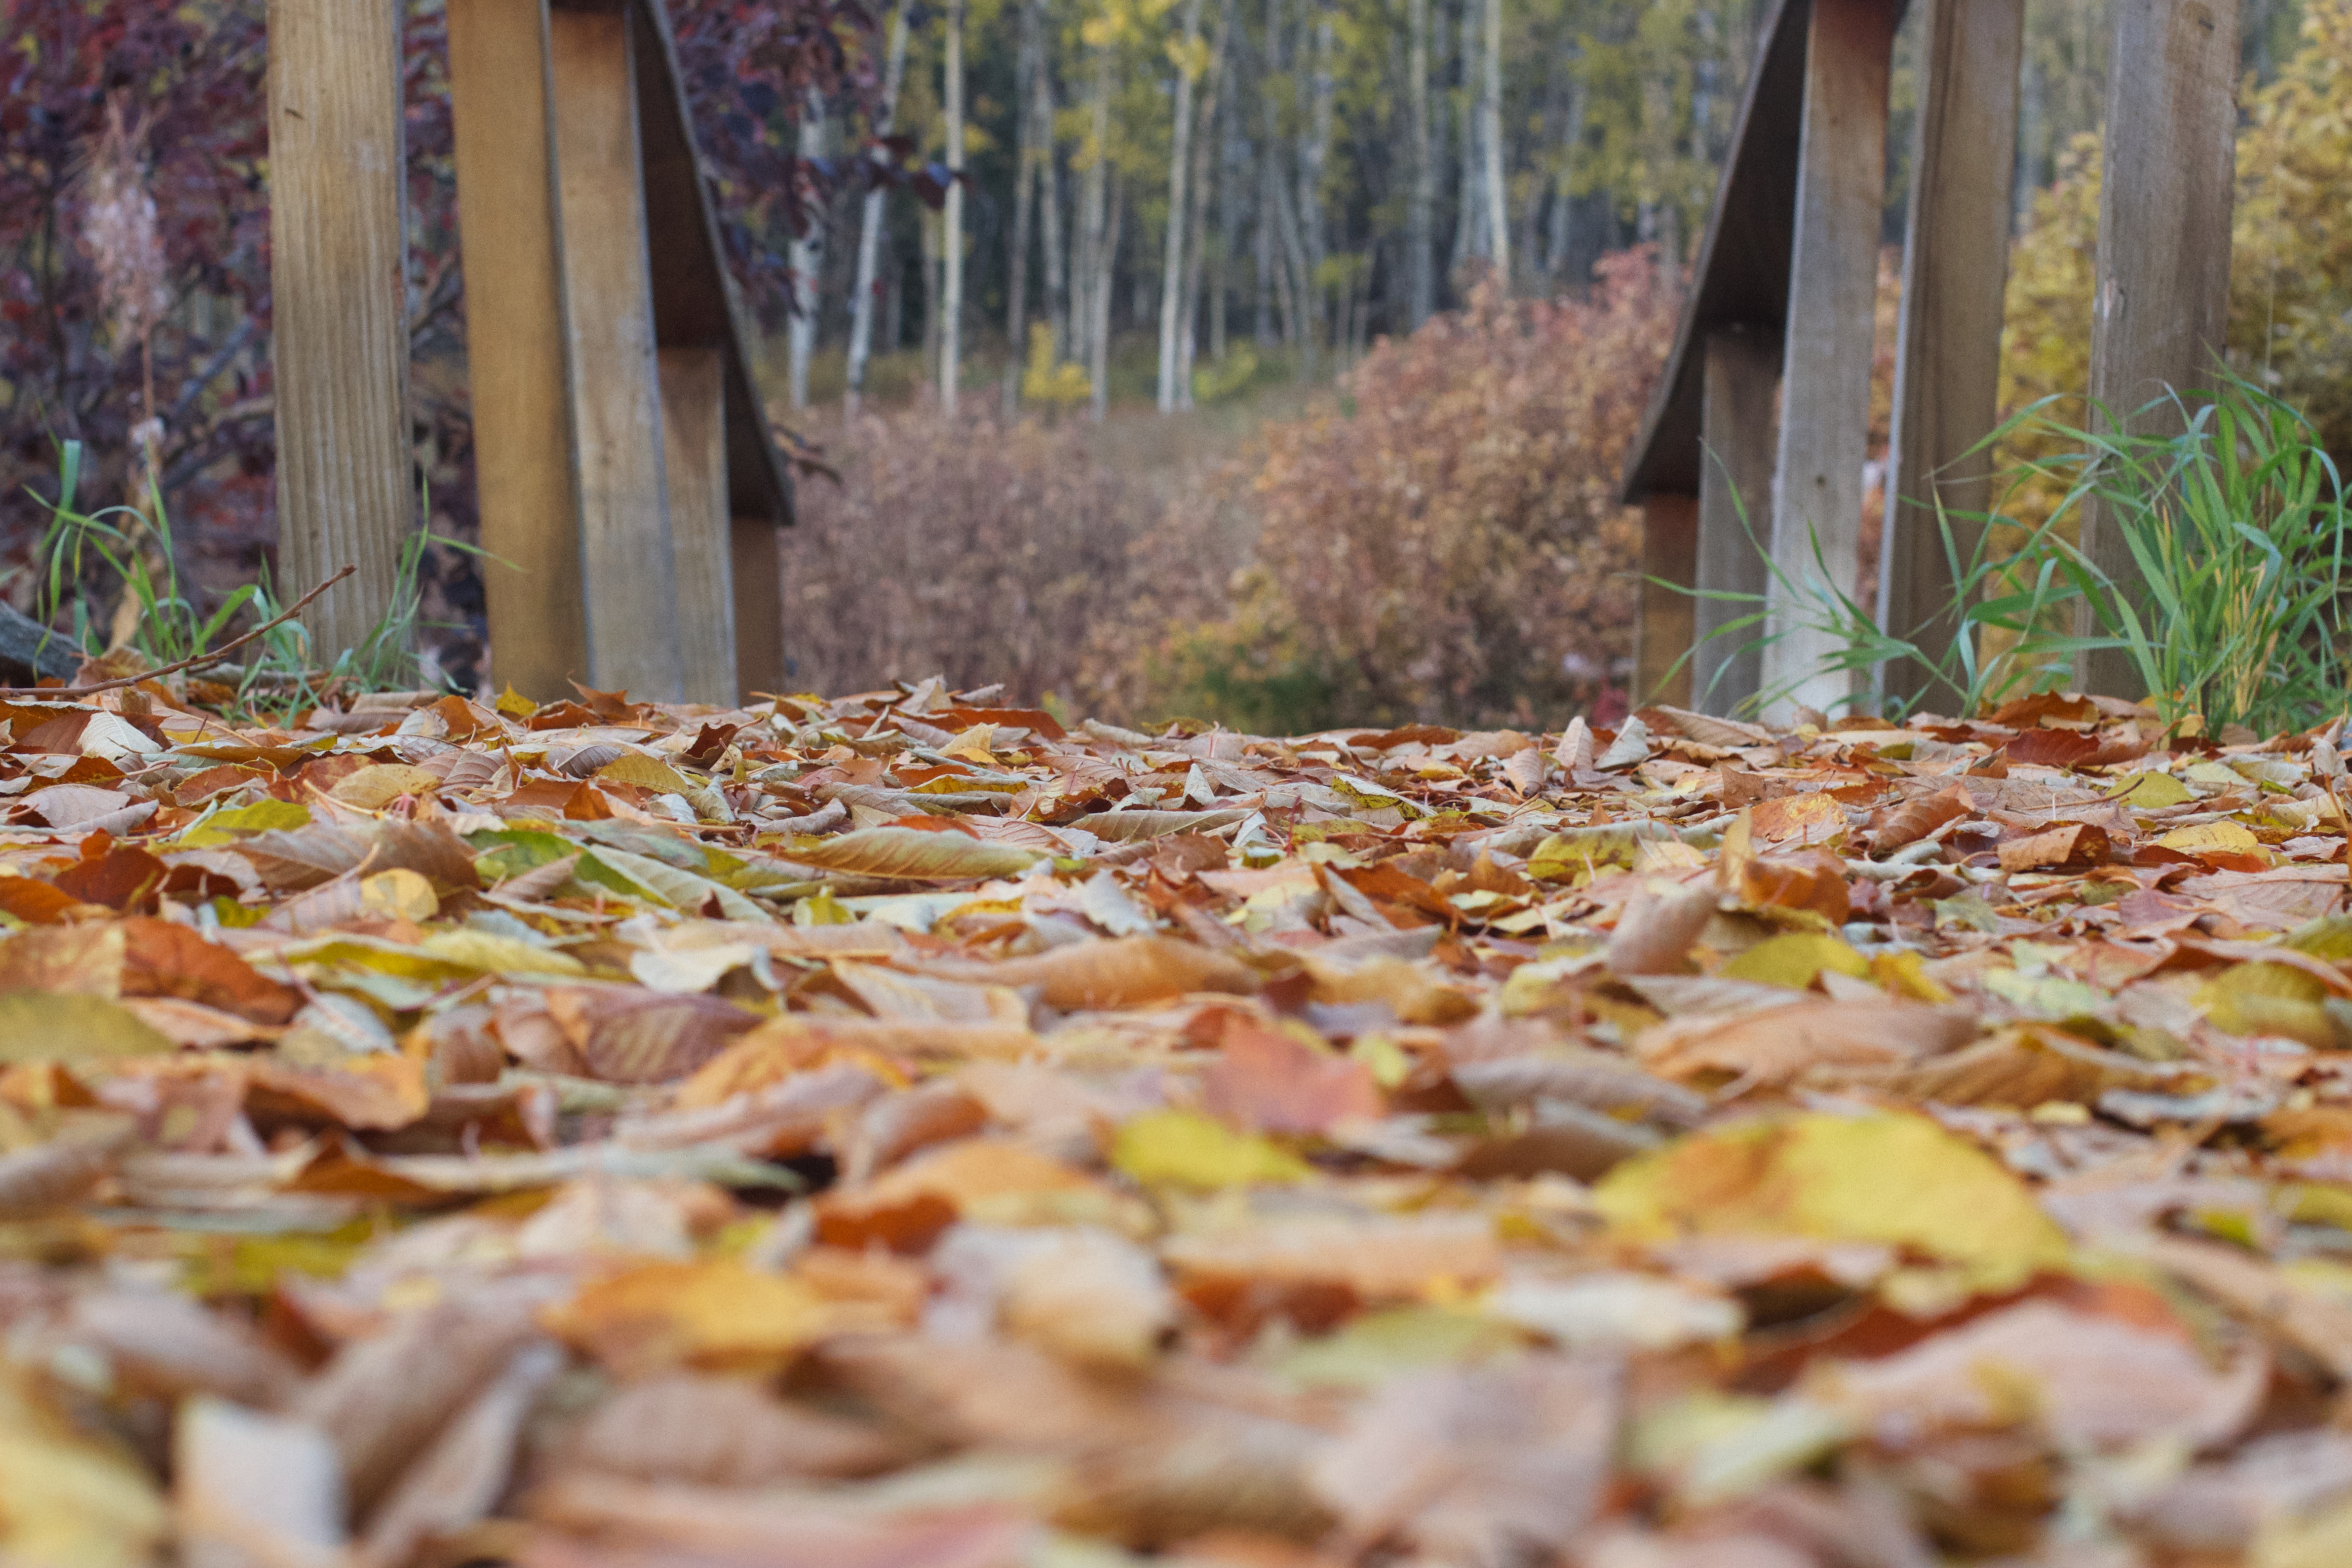
leaf, dish, autumn, season, photowalk, woodland